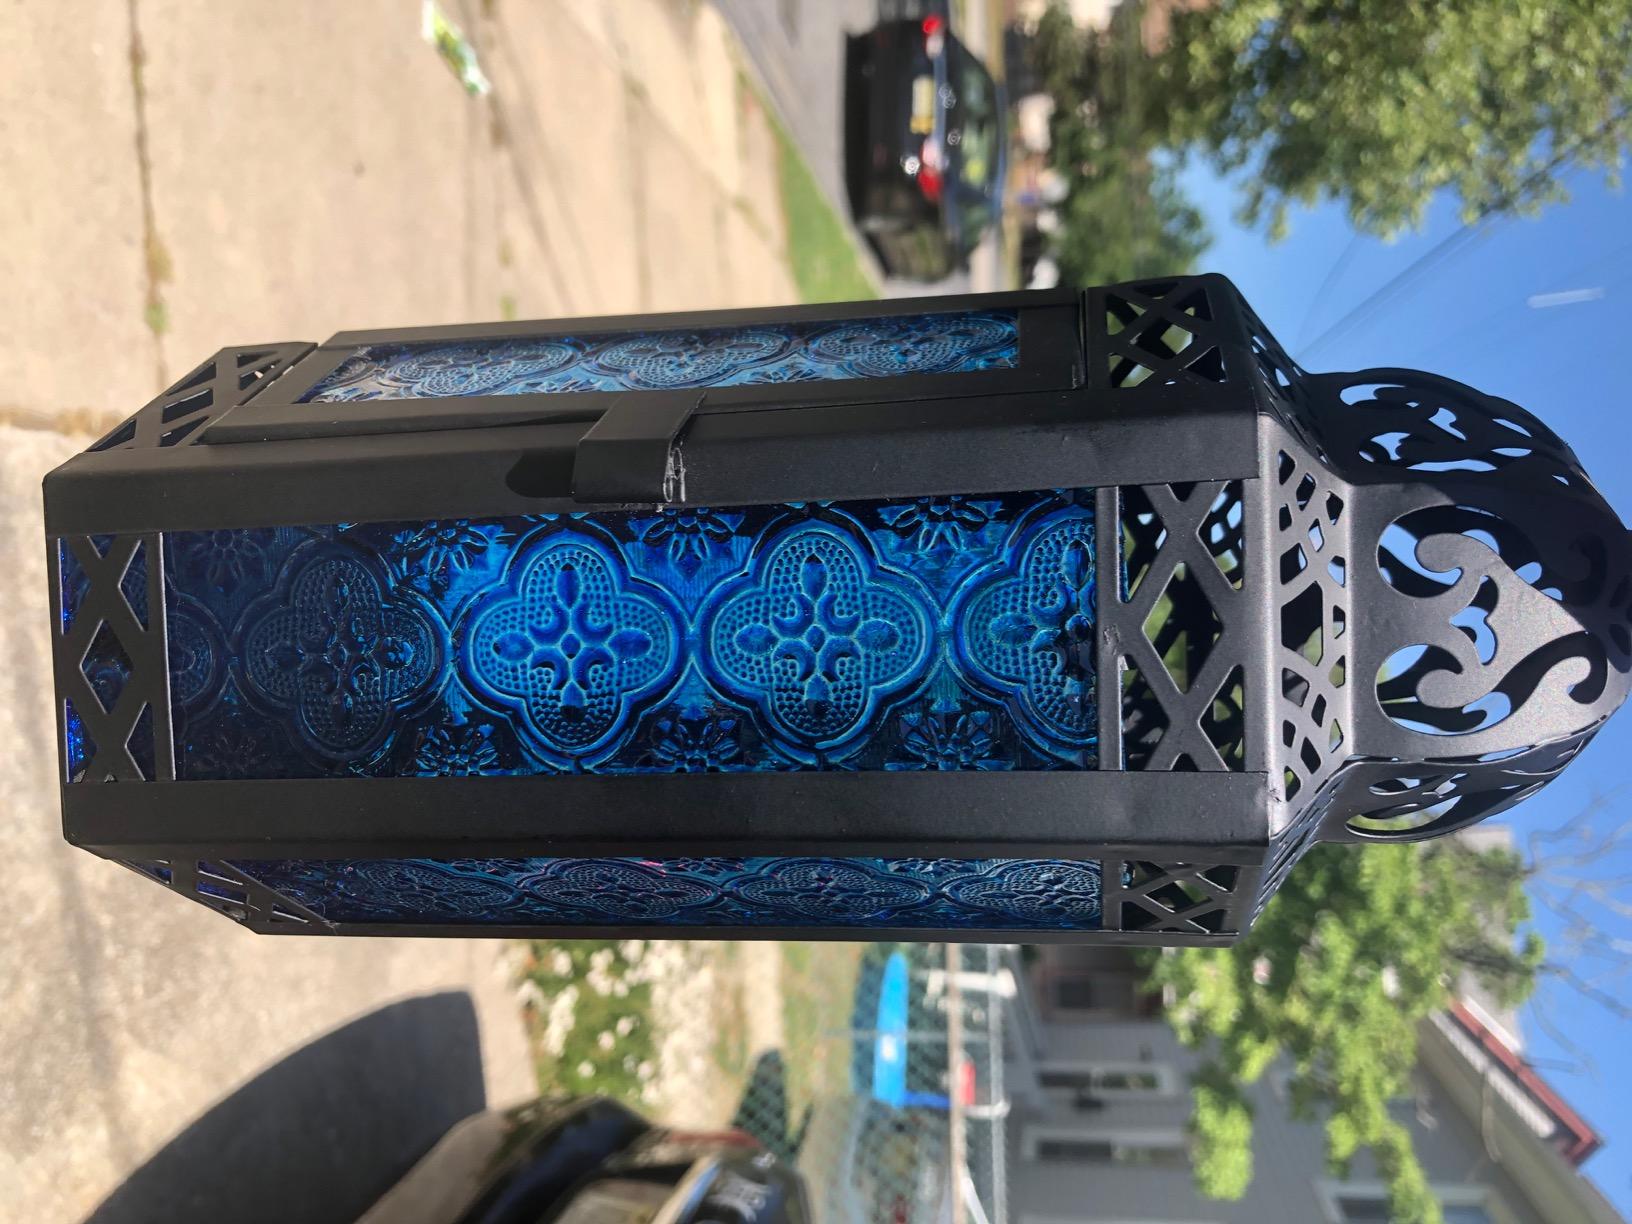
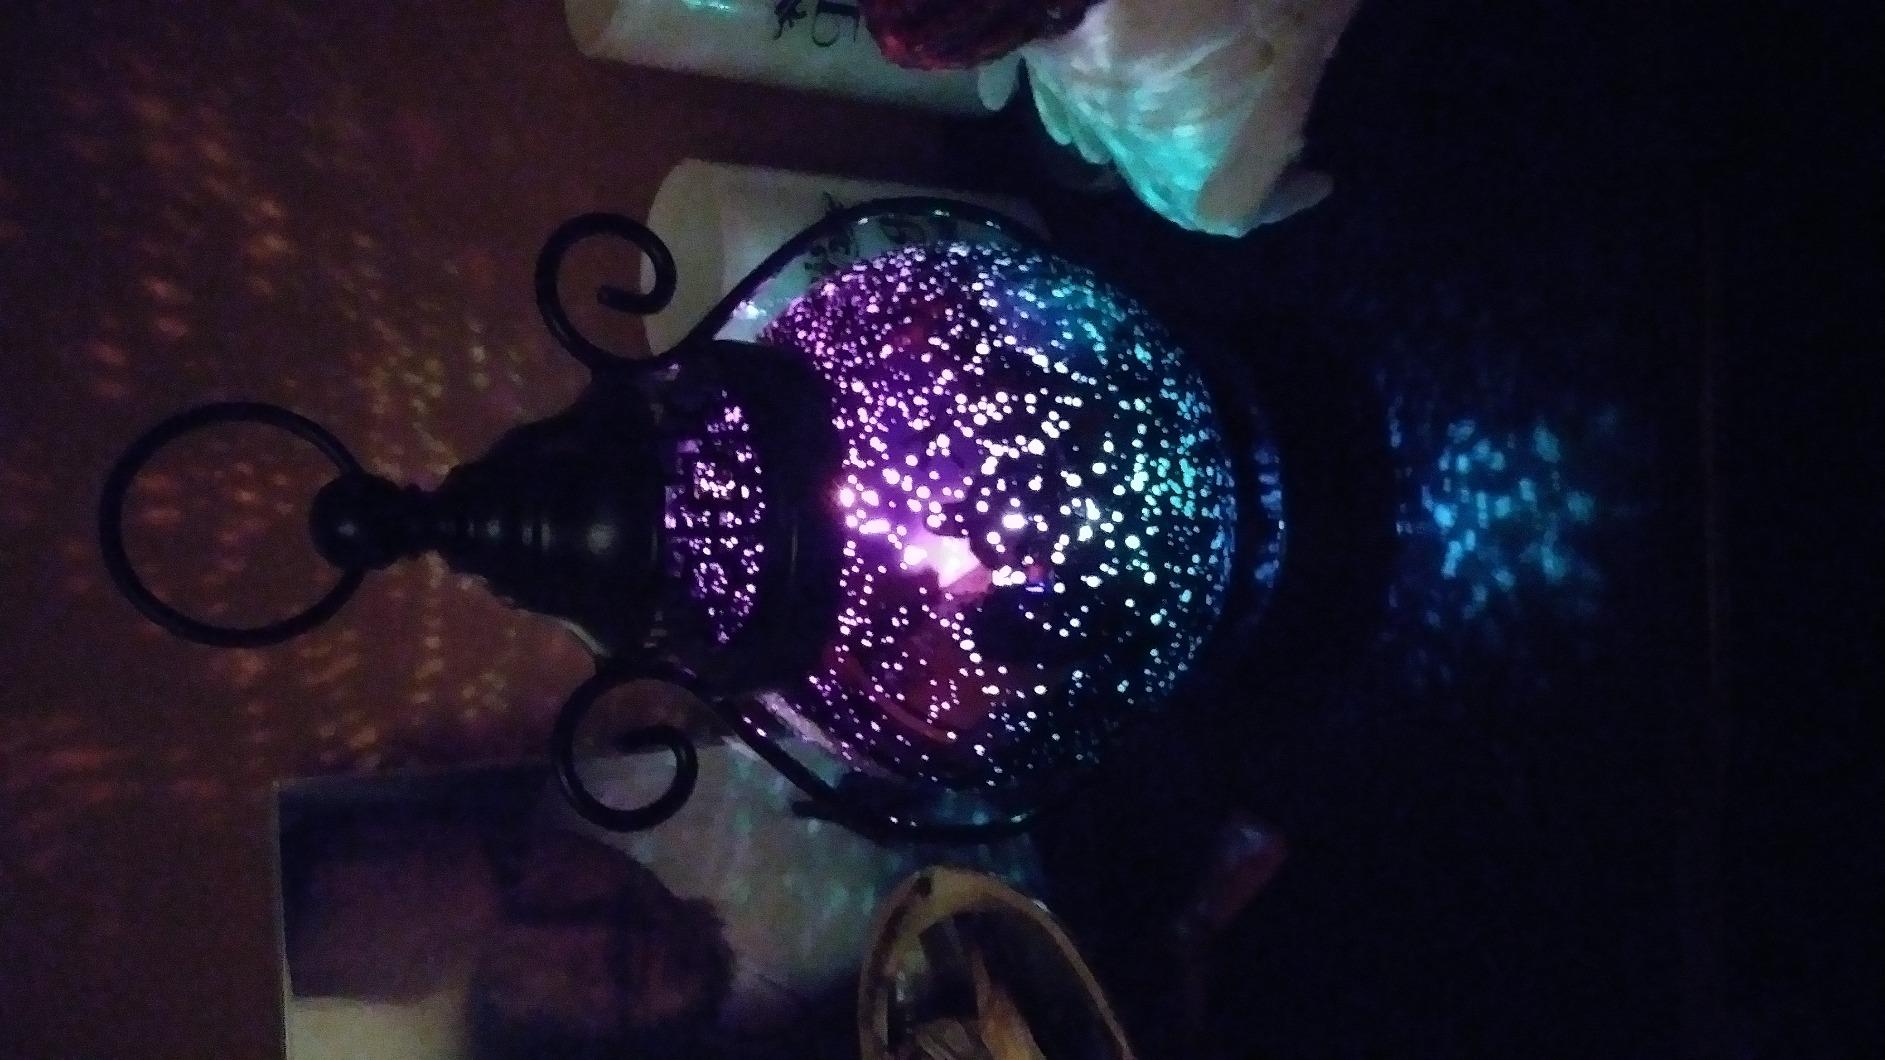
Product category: lantern
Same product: no